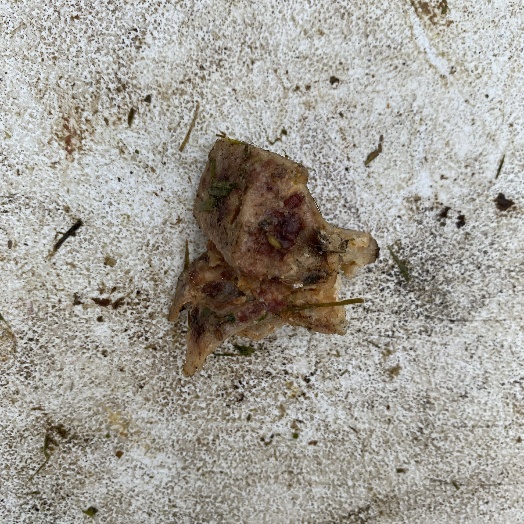
Label: generalcompost